Holy Week in Salamanca

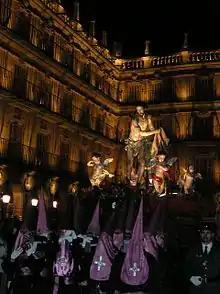
Procession of "El Flagelado" in the Plaza Mayor, Wednesday of Holy Week

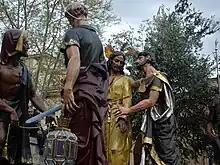
Procession of "The Agony", Thursday of Holy Week

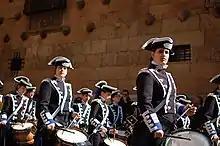
Band in the Procession of "The Meeting", Easter Sunday

The earliest references about penance processions in Salamanca go back to 1240, when the first penitents were organized around the Franciscans.